Tai Shan (giant panda)

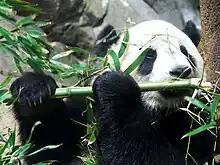
Tai Shan in June 2007.

Tai Shan (also known as Butterstick after birth and before naming) is a giant panda born at the National Zoo in Washington, D.C., on July 9, 2005. He is the first panda cub born at the National Zoo to survive for more than a few days. He is the oldest brother of Bao Bao, Bei Bei and Xiao Qi Ji.